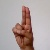
The image shows a hand gesture representing the letter 'U' in Indian Sign Language.